Peugeot 406

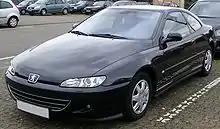
Peugeot 406 Coupé (2003 facelift)

The 406 was awarded 1997 "What Car?" "Car of the Year", as well as 1997 and 2001 Caravan Club "Towcar of the Year". It was also awarded Semperit Irish Car of the Year for 1997, however, it lost out by a narrow margin of 15 points in the 1996 European Car of the Year award to the Fiat Bravo/Brava.